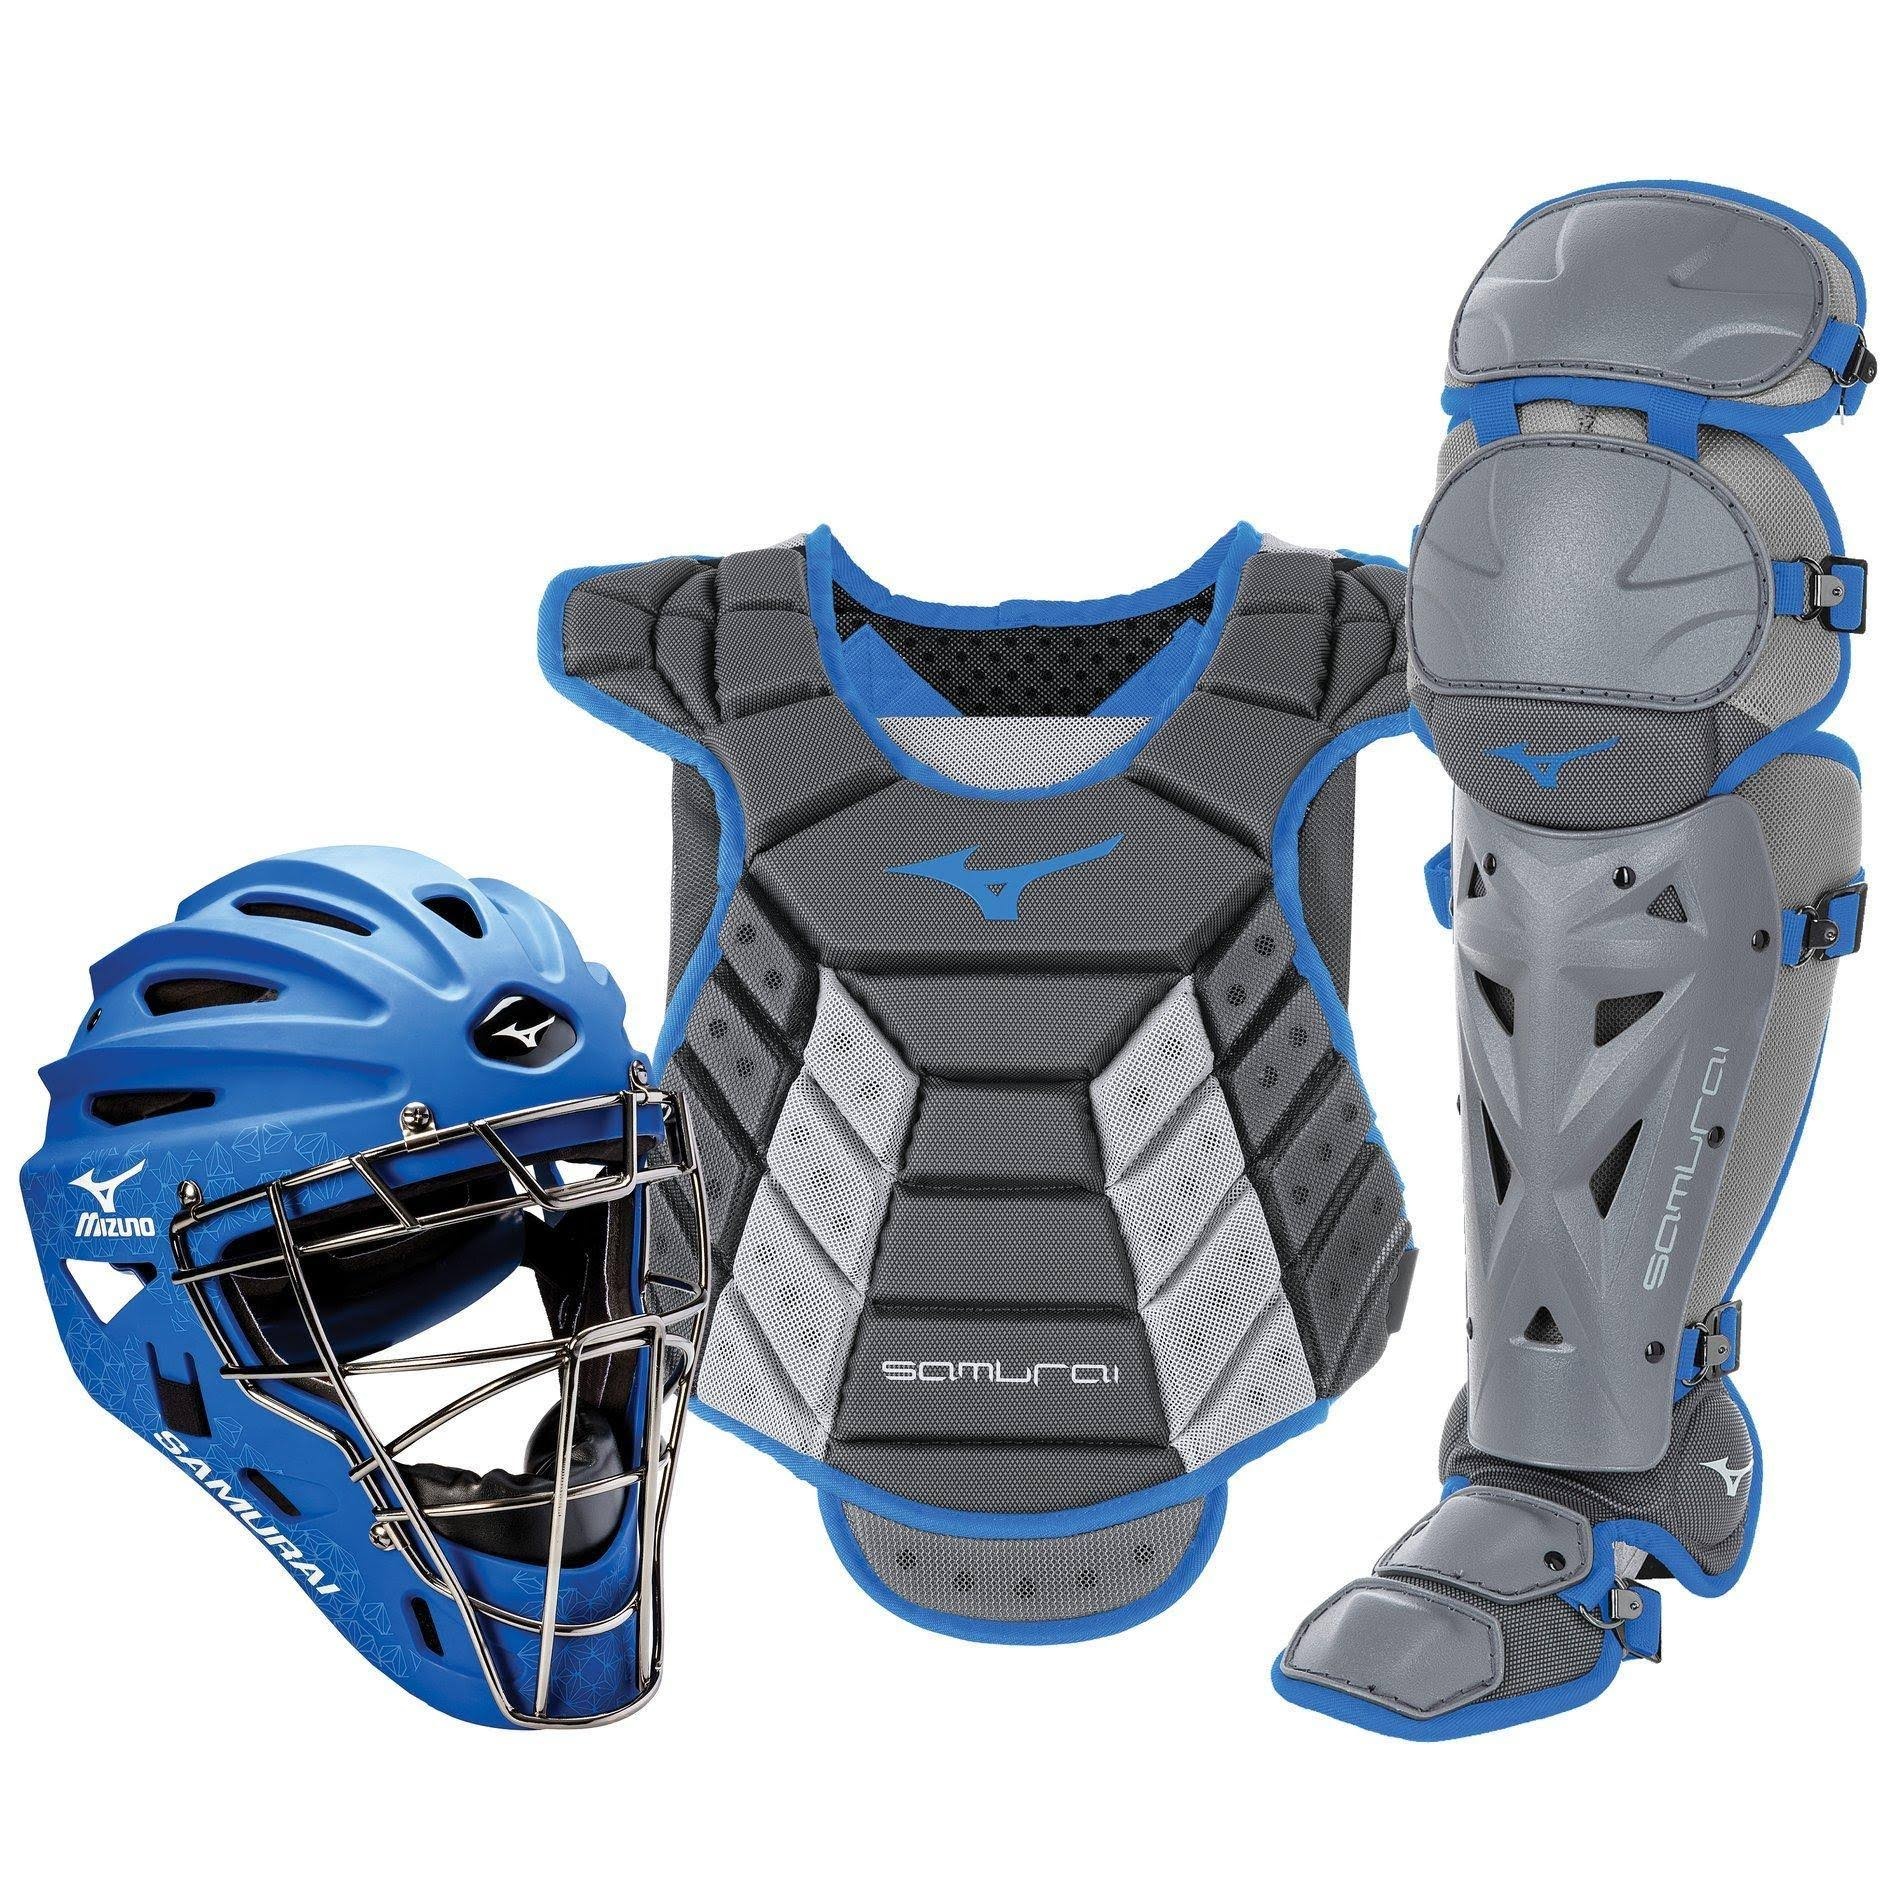
Samurai Boxed Catchers Gear Set Black / Grey 14-15
Get s Top-Selling Samurai Catchers Gear Series With The Convenience Of Having Everything You Need Boxed For You In A Complete Set. Made With High-Quality Materials And Full Of Innovative Design Details, Samurai Gear Is Highly Durable And Made For High-Performance And Protection Without Compromising Comfort. The Samurai Chest Protector Is Constructed With A Low Rebound Foam With A Specially Designed Grippy Surface To Help Keep Balls In Front Of You. Shin Guards Feature s Patented K-Pad For Superior Comfort, While The Samurai Catchers Helmet Is Designed With A Strategic Ventilation System, 3-Layer Eva Foam Padding, And A Strong Steel Mask. The Ultimate Catchers Gear Set, Samurai Is Made For The Catcher Who Demands High Performance. Set Includes Samurai Adult Helmet (6 1/2 - 7 1/4), Samurai Adult Shin Guards (16), And Samurai Chest Protector (14-15 Inch). All The Protective Gear A Catcher Needs In One Box Set: Chest Protector, Shin Guards, And Helmet. s Iconic Samurai Gear Is Made With High-Quality Materials And Innovative Design Details. Chest Protector Is Constructed With A Low Rebound Foam With A Specially Designed Grippy Surface To Help Keep Balls In Front Of You. Shin Guards Feature s Patented K-Pad Construction For Superior Comfort And Knee Protection. Catchers Helmet Is Designed With A Strategic Ventilation System, 3-Layer Eva Foam Padding, And A Strong Steel Mask. Chest Protector: Measure From The Collar Bone To The Top Of The Waist. Shin Guards: Measure From The Center Of The Knee Cap To The Bend At The Ankle.
Brand: Lisa Bright Outlet
Category: Sporting Goods > Athletics > Baseball & Softball > Baseball & Softball Protective Gear > Catchers Equipment Sets